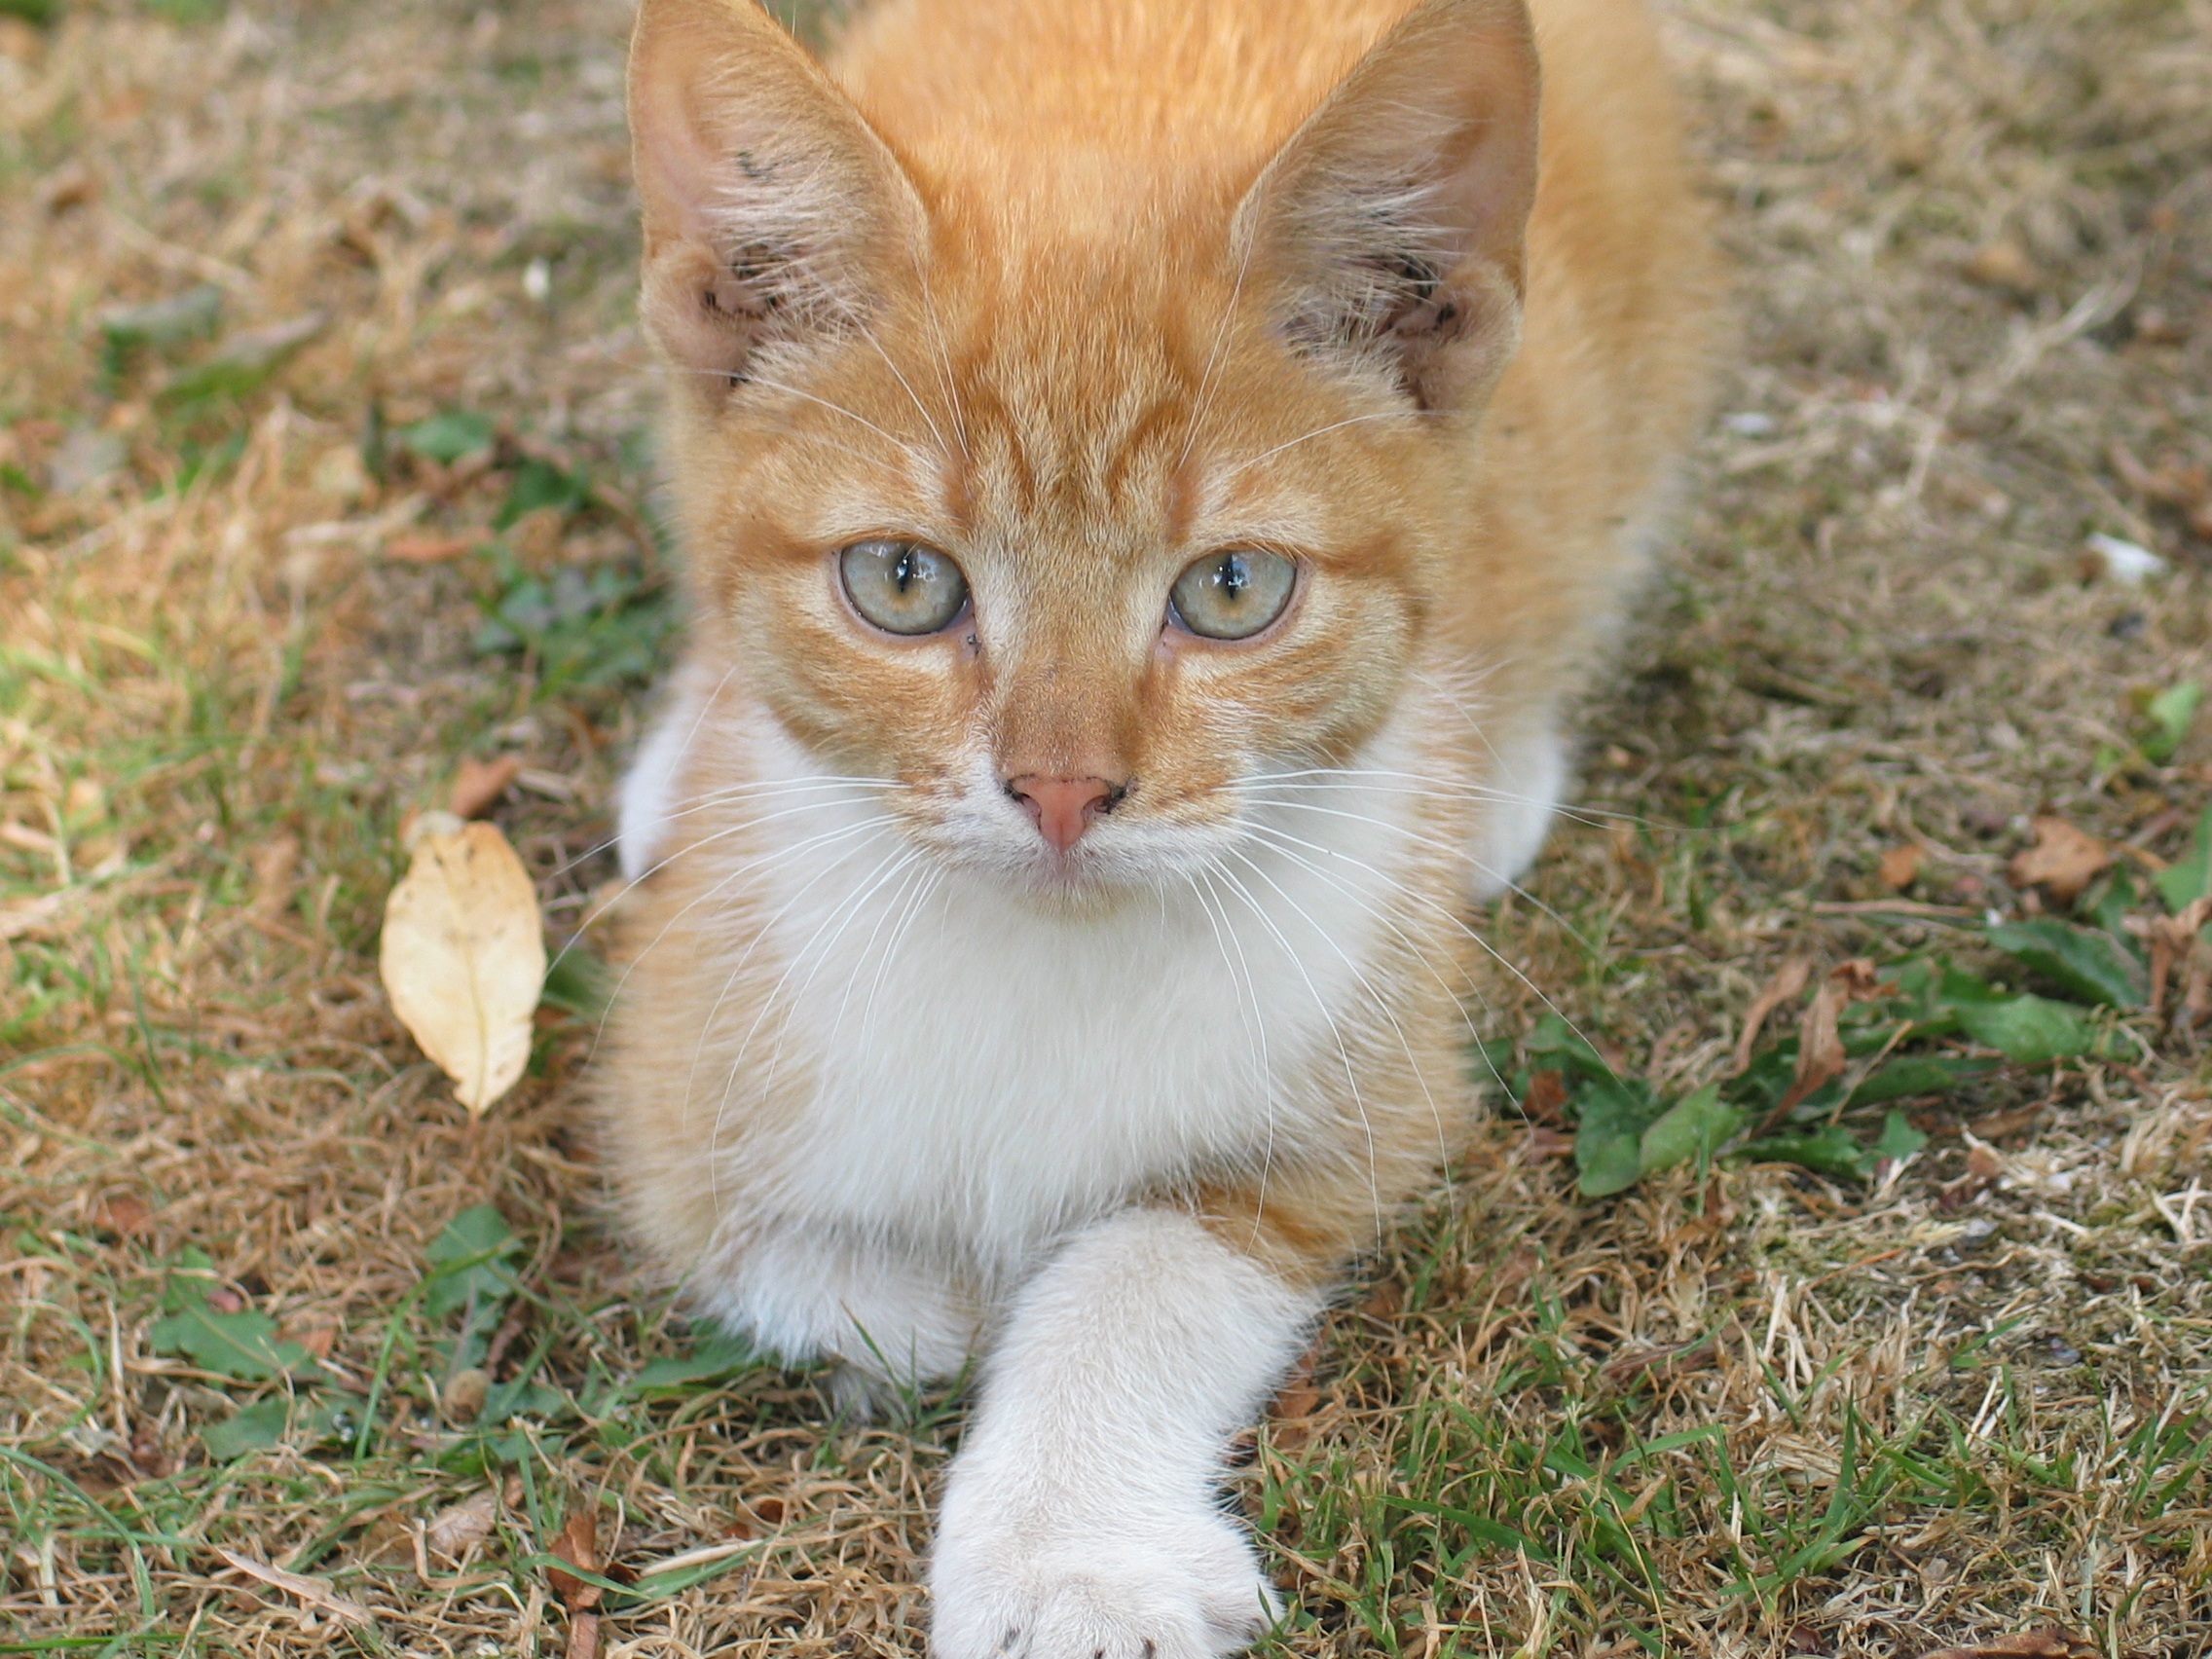
white, animal, pet, red, kitten, cat, mammal, fauna, whiskers, eye, vertebrate, wild cat, small to medium sized cats, cat like mammal, carnivoran, domestic short haired cat, rusty spotted cat